Portuguese man o' war

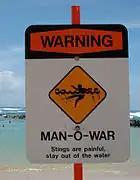
Man o' war warning sign in Hawaii

The Portuguese man o' war is often found with a variety of other marine fish, including yellow jack. These fish benefit from the shelter from predators provided by the stinging tentacles, and for the Portuguese , the presence of these species may attract other fish to eat.